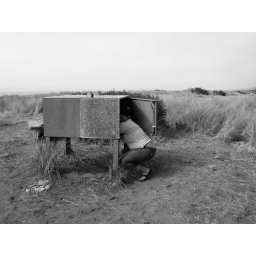
smoking in the bear box at the campsite on the beach